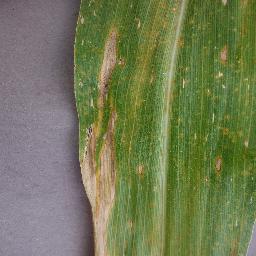
Label: Corn___Northern_Leaf_Blight